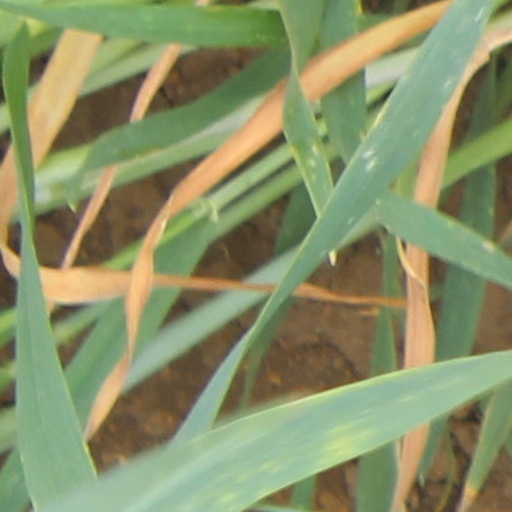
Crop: wheat